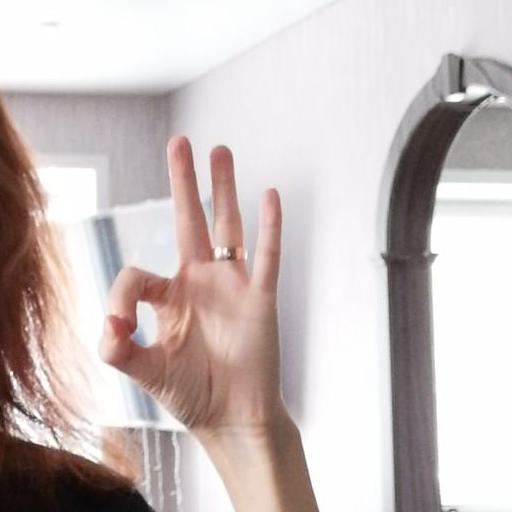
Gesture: ok